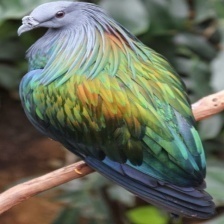
Species: NICOBAR PIGEON
Scientific name: CALOENAS NICOBARICA